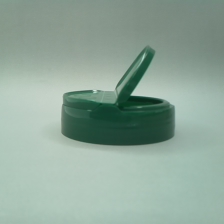
Color: green
Cap type: dual flip-top cap